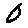
Label: 0